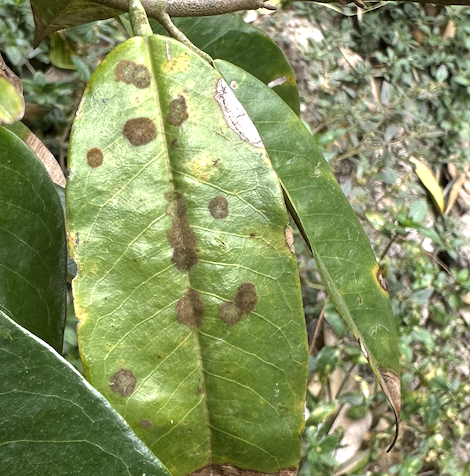
Label: stem_blight